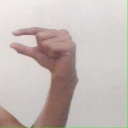
अक्षर: ग